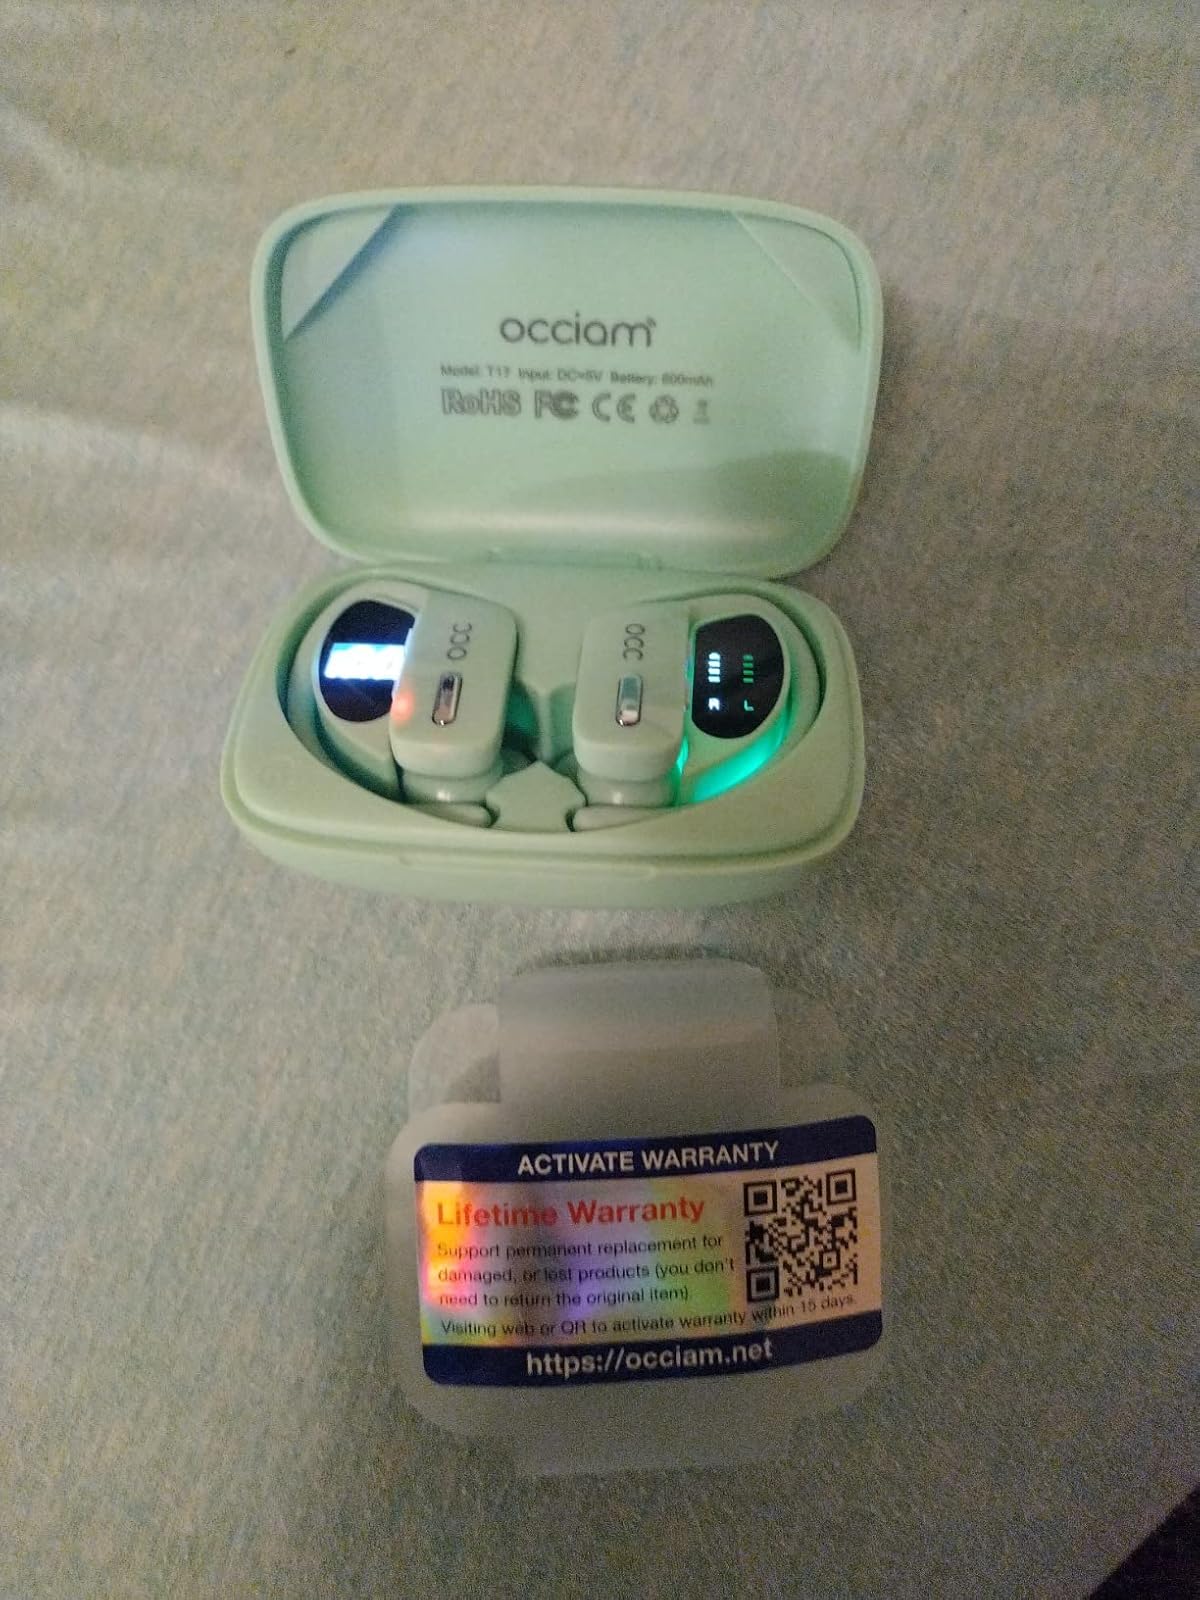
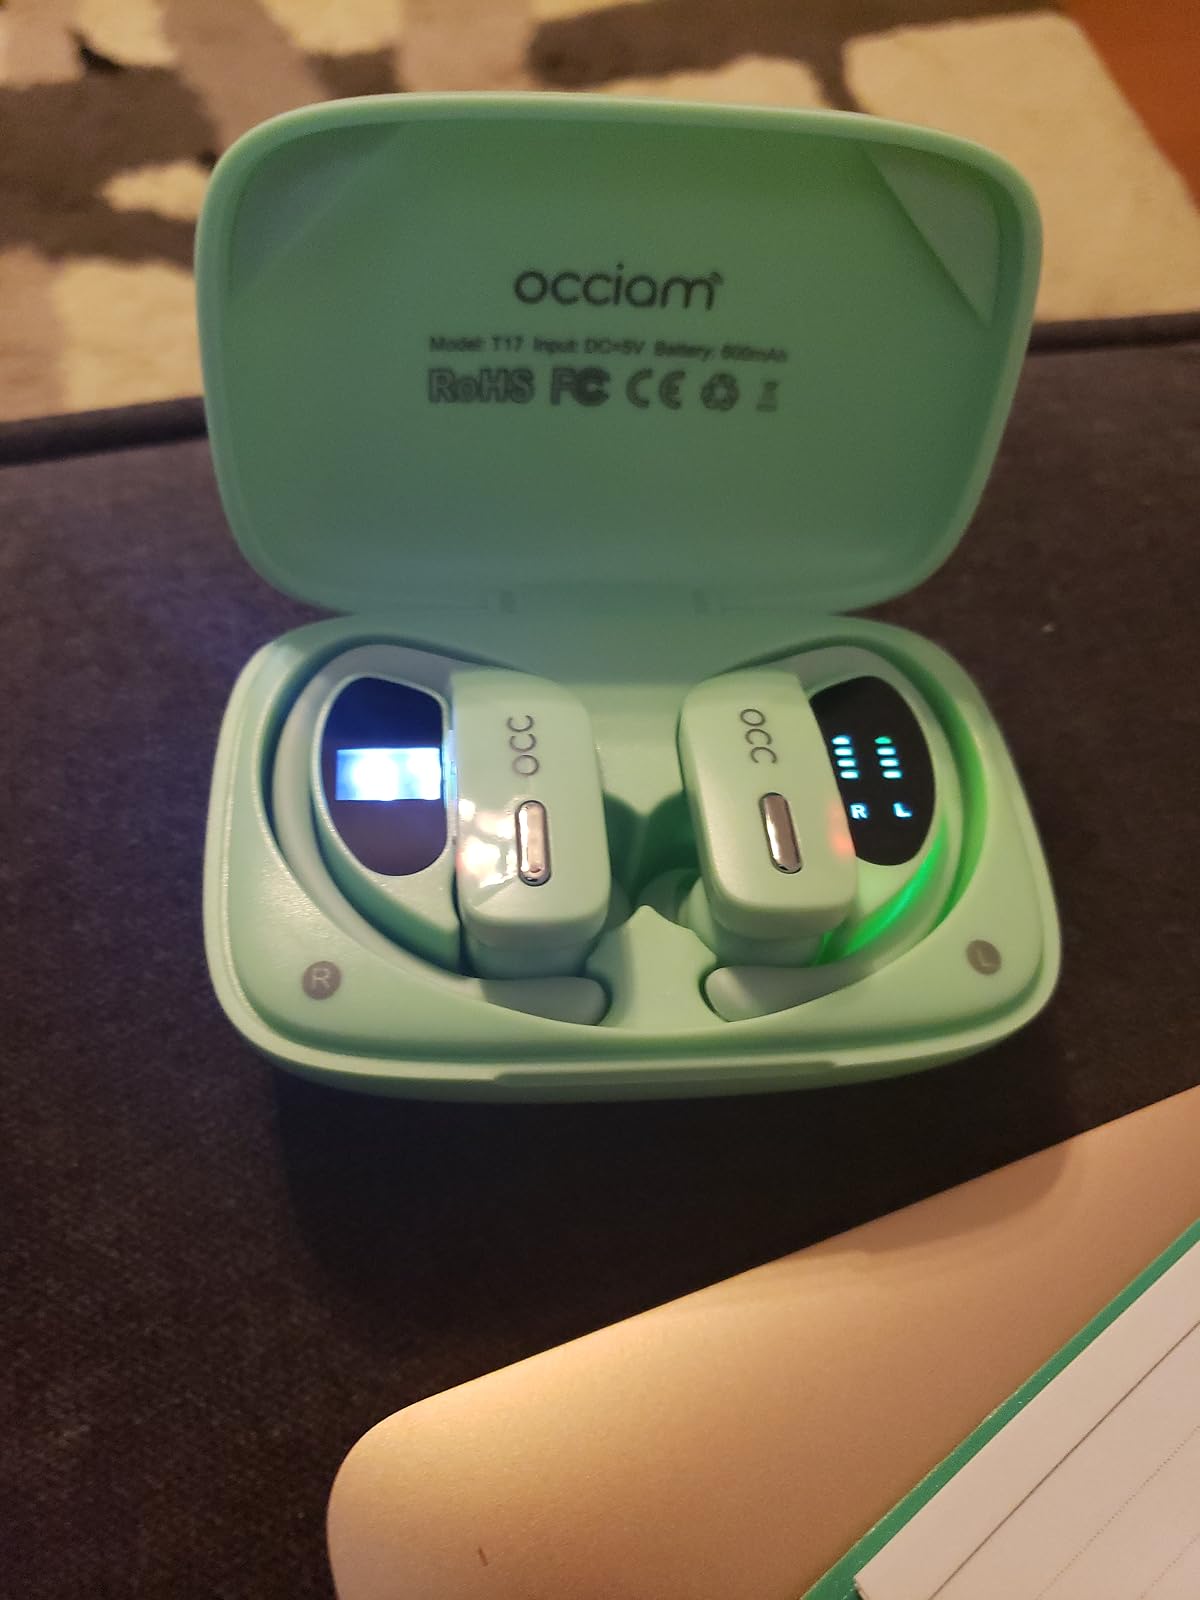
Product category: earbuds
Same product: yes